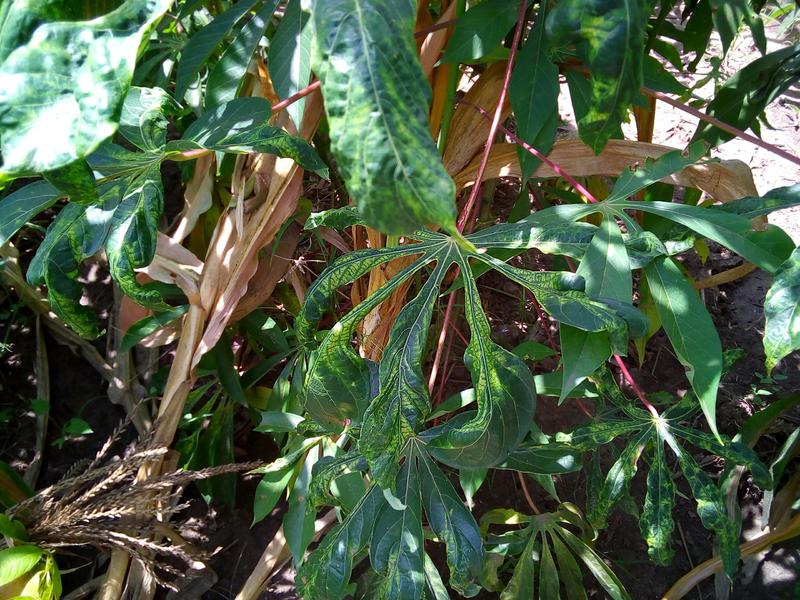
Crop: cassava
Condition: mosaic_disease